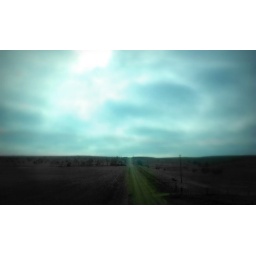
This photo was taken on I-70 highway in Kansas with the winter frosty sky early in the morning.